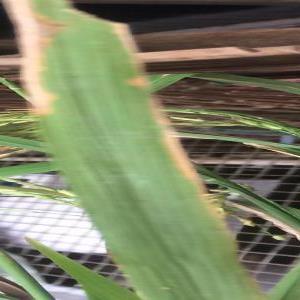
Disease: Bacterialblight